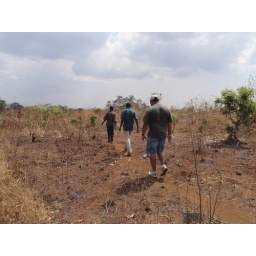
Walking over to the river (i.e. their existing water source.)